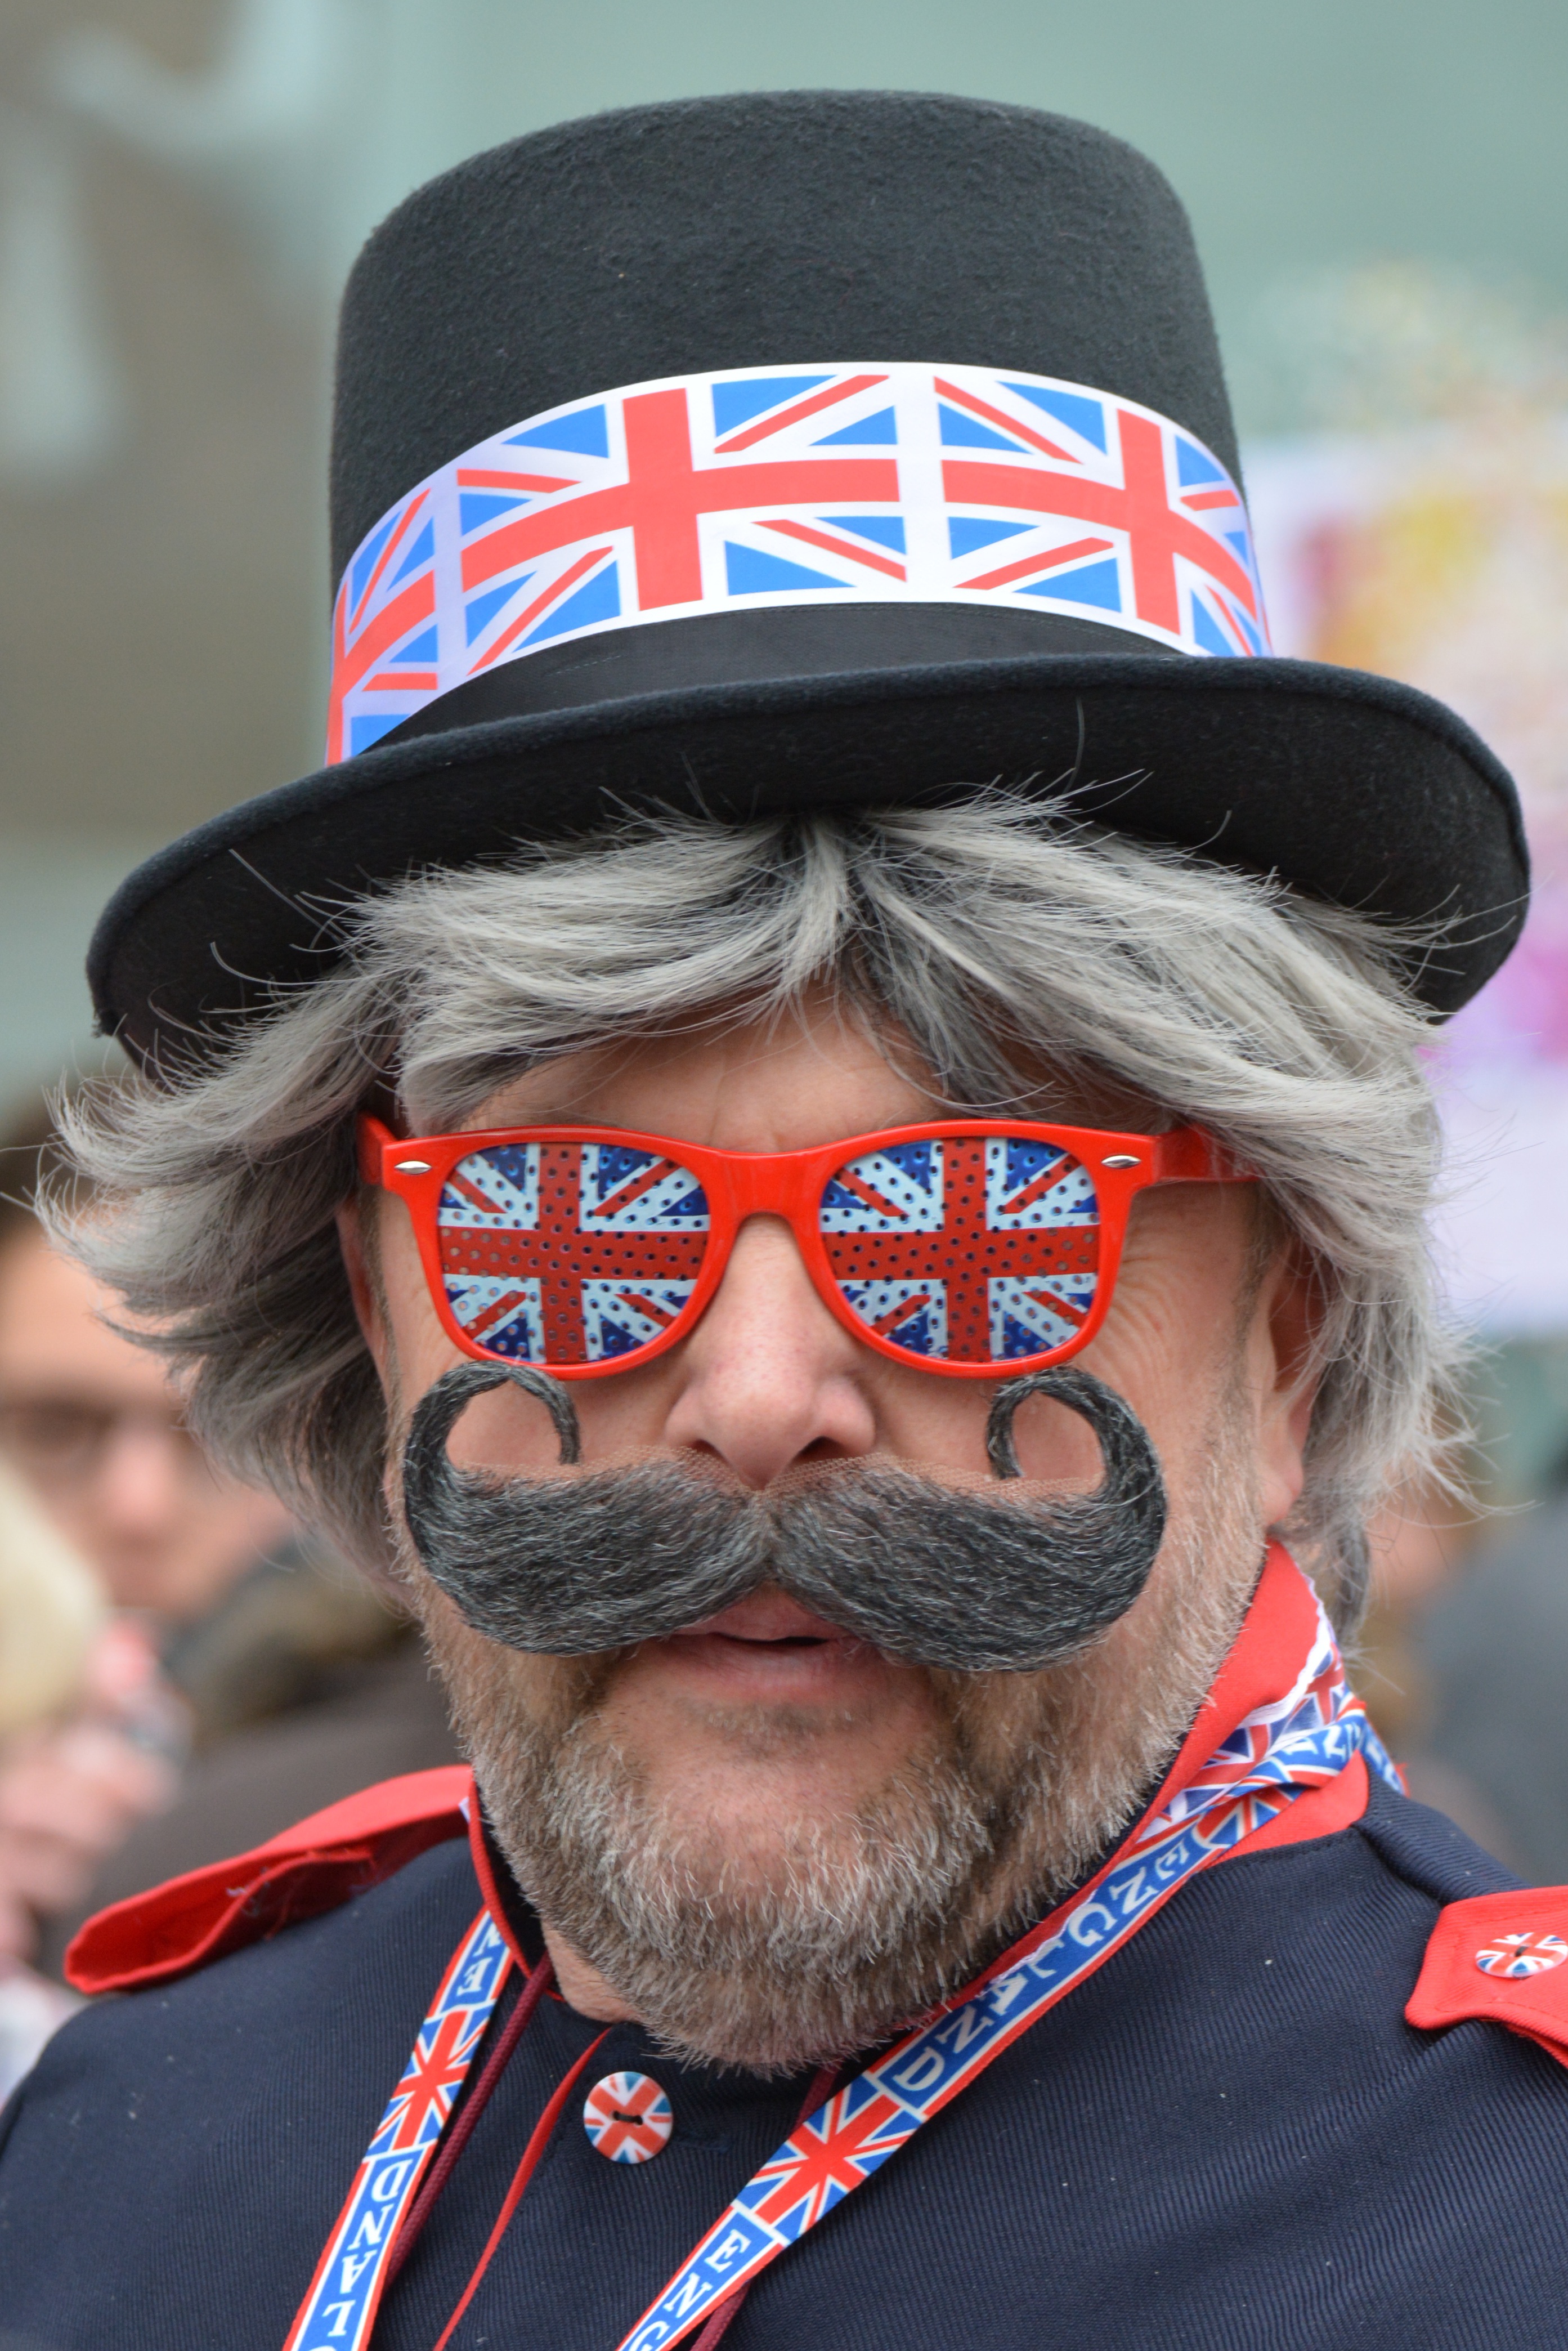
man, person, people, hair, red, carnival, color, hat, blue, clothing, hairstyle, beard, mustache, england, london, sunglasses, glasses, moustache, brexit, union jack, demonstration, united kingdom, dress up, facial hair, vision care